Solanum macrocarpon

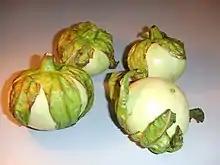
The fruit of "S. macrocarpon"

"Solanum macrocarpon" can grow to a height of 1-1.5 m. It has an alternate leaf pattern with the blade width of 4–15 cm and a height of 10–30 cm. The shapes of the leaves are oval and lobed with a wavy margin. Both sides of the leaves are hairy with stellate or simple hairs. Prickles may or may not be present on the leaves depending on the cultivar. When prickles are present they are found more along the midrib and lateral veins. The prickles are straight and can grow up to a length of 13 mm. The flowers have a diameter of 3–8 cm and are located on short stalked inflorescence that can contain 2 to 7 flowers. The lower portion of the plant carries bisexual flowers while the upper portion contains male flowers. The flowers are 2-3.5 cm in length and usually have a purple or pale purple color, on rare occasions there are white flowers.